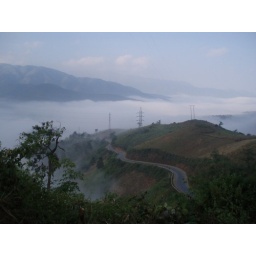
Another misty long hill climb to start the day, with the reward of amazing views once up above the cloud level.